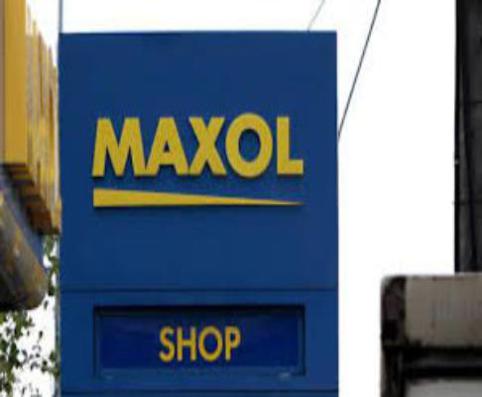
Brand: maxol
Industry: Others